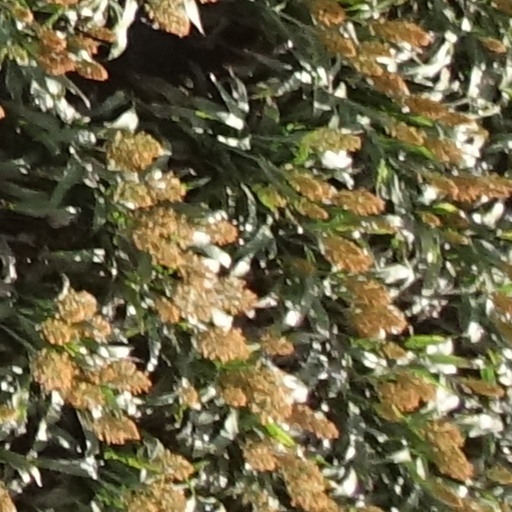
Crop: sorghum